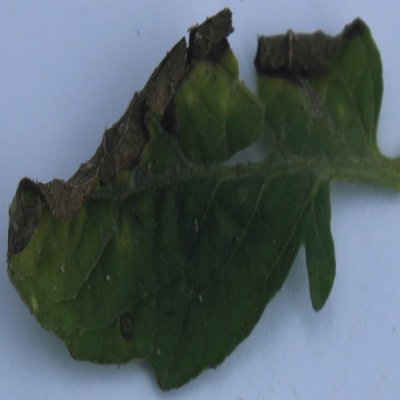
Crop: Tomato
Condition: leaf blight